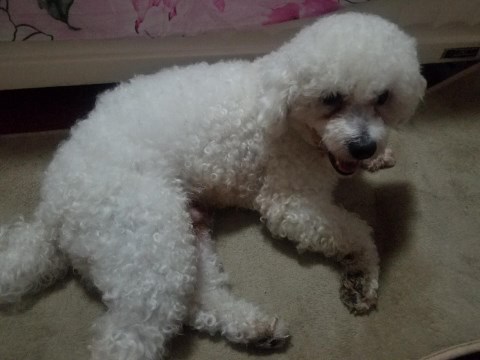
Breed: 3083-n000117-Bichon_Frise